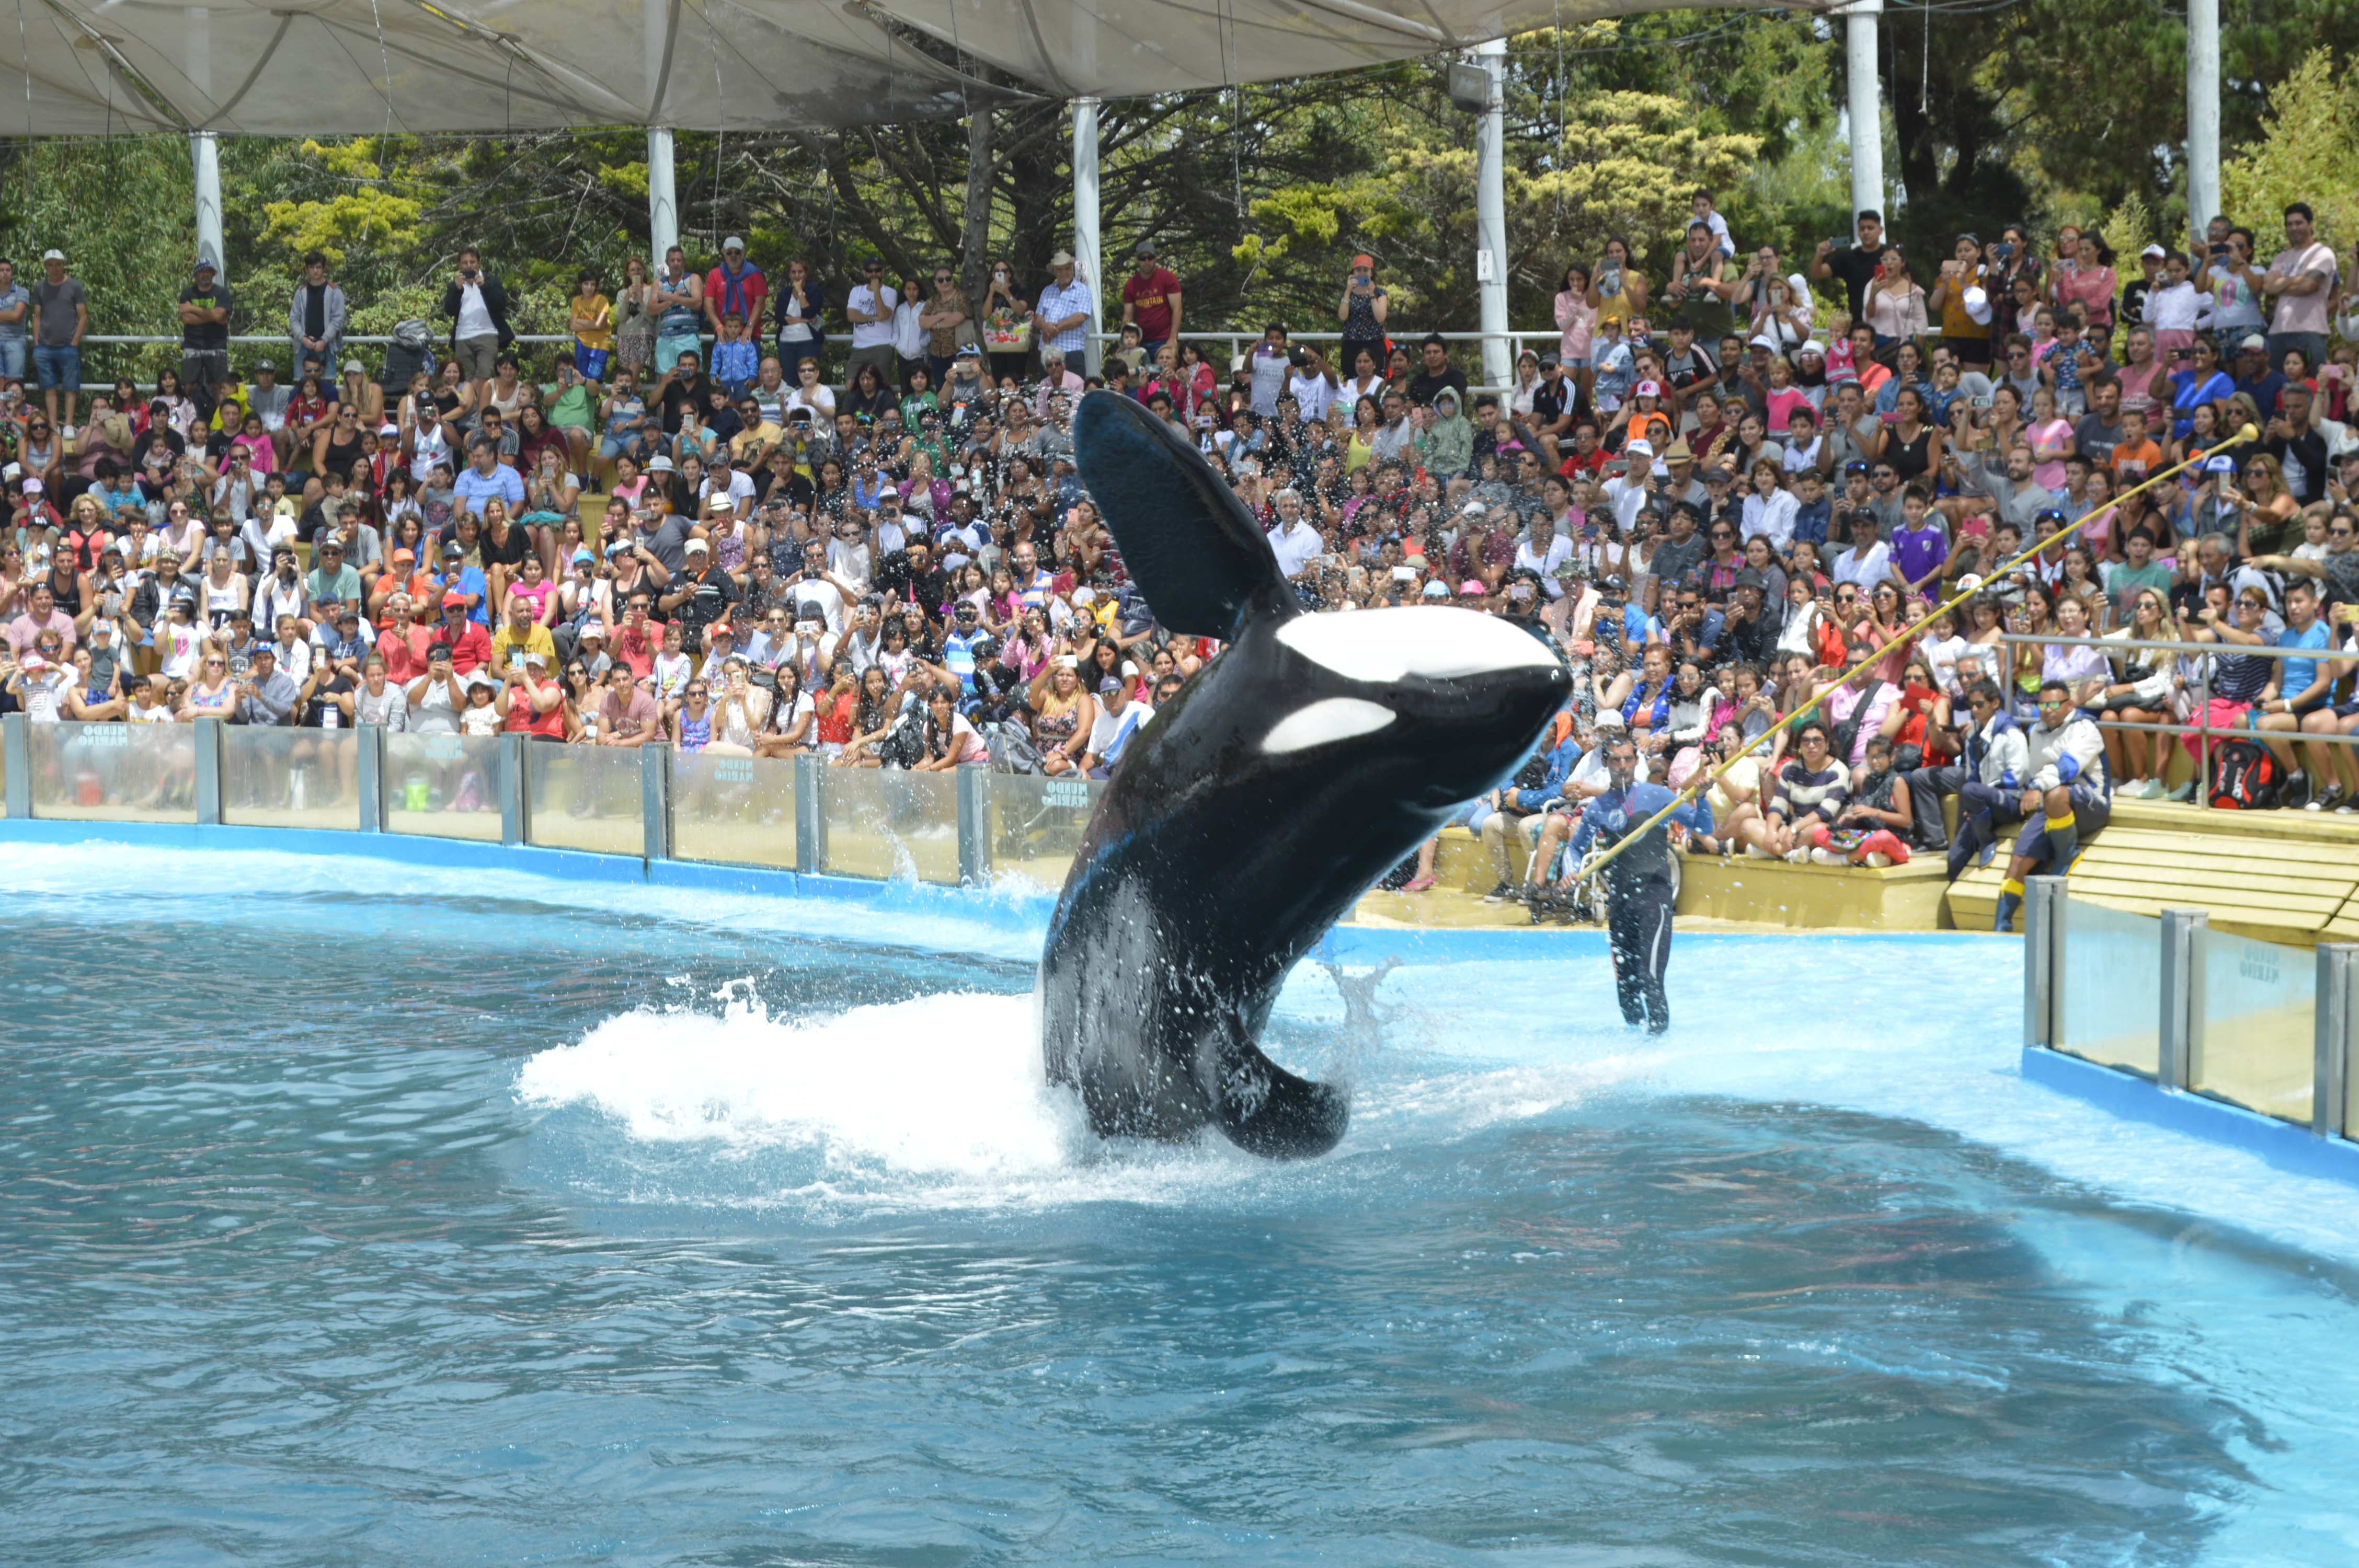
fauna, marina, killer whale, marine mammal, cetacea, world, whale, water, Flip acrobatic, dolphin, leisure, vacation, tail